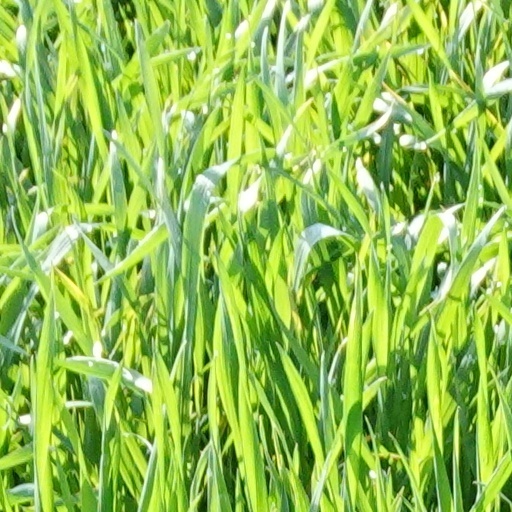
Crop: wheat